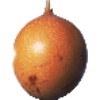
Label: granadilla